Museum Jorge Rando

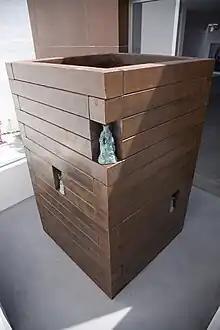
Sculputure with six chapels in honour of the Lady of Victory.

The mission of the museum is centered first of all on the study and the diffusion of the Jorge Rando work, as well as on the investigation about poetics of Expressionism, a movement which started at the end of the 19th century and is still pretty active in our times, and thanks to it some of the most fecund contributions to the contemporary western culture, in the wider sense, originated. The study and the representation of the different artistic facets, such as painting, sculpture, architecture, philosophy, literature, cinema, and music, are included among its priorities.